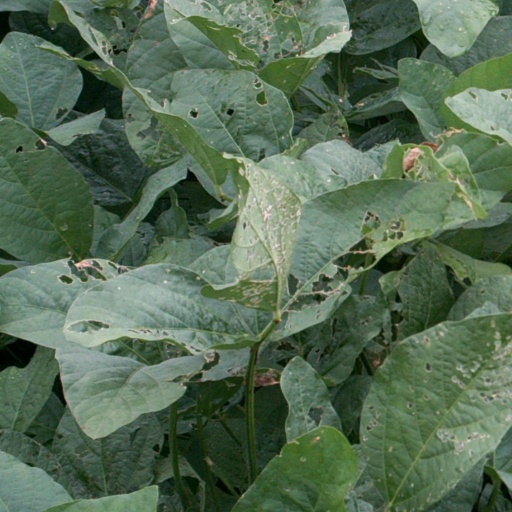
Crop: soybean